James Thomson (cell biologist)

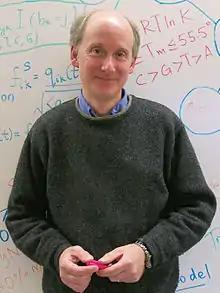
Thomson in 2008

James Alexander Thomson is an American developmental biologist best known for deriving the first human embryonic stem cell line in 1998 and for deriving human induced pluripotent stem cells (iPS) in 2007.